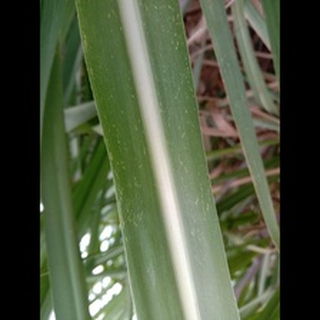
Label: sugarcane_mosaic